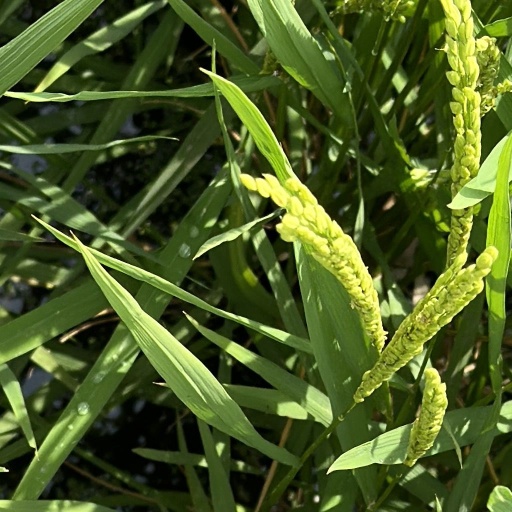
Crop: rice